John Ball (cognitive scientist)

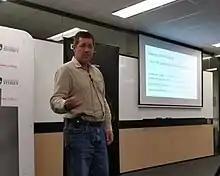
John Ball

Born in Iowa USA whilst his Australian father Samuel Ball was working on his PhD in Educational Psychology, Ball returned with the family to Australia in 1978 to finish his secondary schooling on the north shore of Sydney. Ball received a Bachelor of Science in 1984 from the University of Sydney, a Masters of Cognitive Science from University of New South Wales in 1989 and a Master of Business Administration from MGSM (Macquarie Graduate School of Management) in 1997.